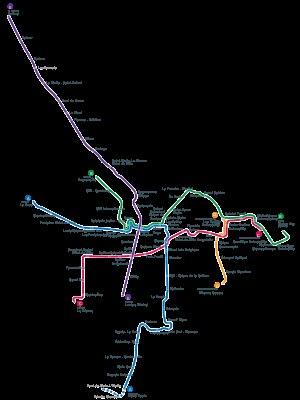
Fontaine, est une commune française située dans le département de l'Isère en région Auvergne-Rhône-Alpes.
La liste des projets de tramways de France recense tous les projets actuels, en construction ou simplement évoqués, du réseau tram de France. Les projets qui ont été réalisés ou abandonnés sont exclus.
Transports de l'agglomération grenobloise est la marque commerciale, utilisée par la Sémitag, du réseau de transport en commun desservant les 49 communes de la métropole de Grenoble soit environ 440 000 habitants sur 541 km². Le réseau TAG appartient au SMTC, l'autorité organisatrice de la Métro depuis 1973.
Grenoble est une commune du sud-est de la France, située dans la région Auvergne-Rhône-Alpes, chef-lieu du département de l'Isère, ancienne capitale du Dauphiné.